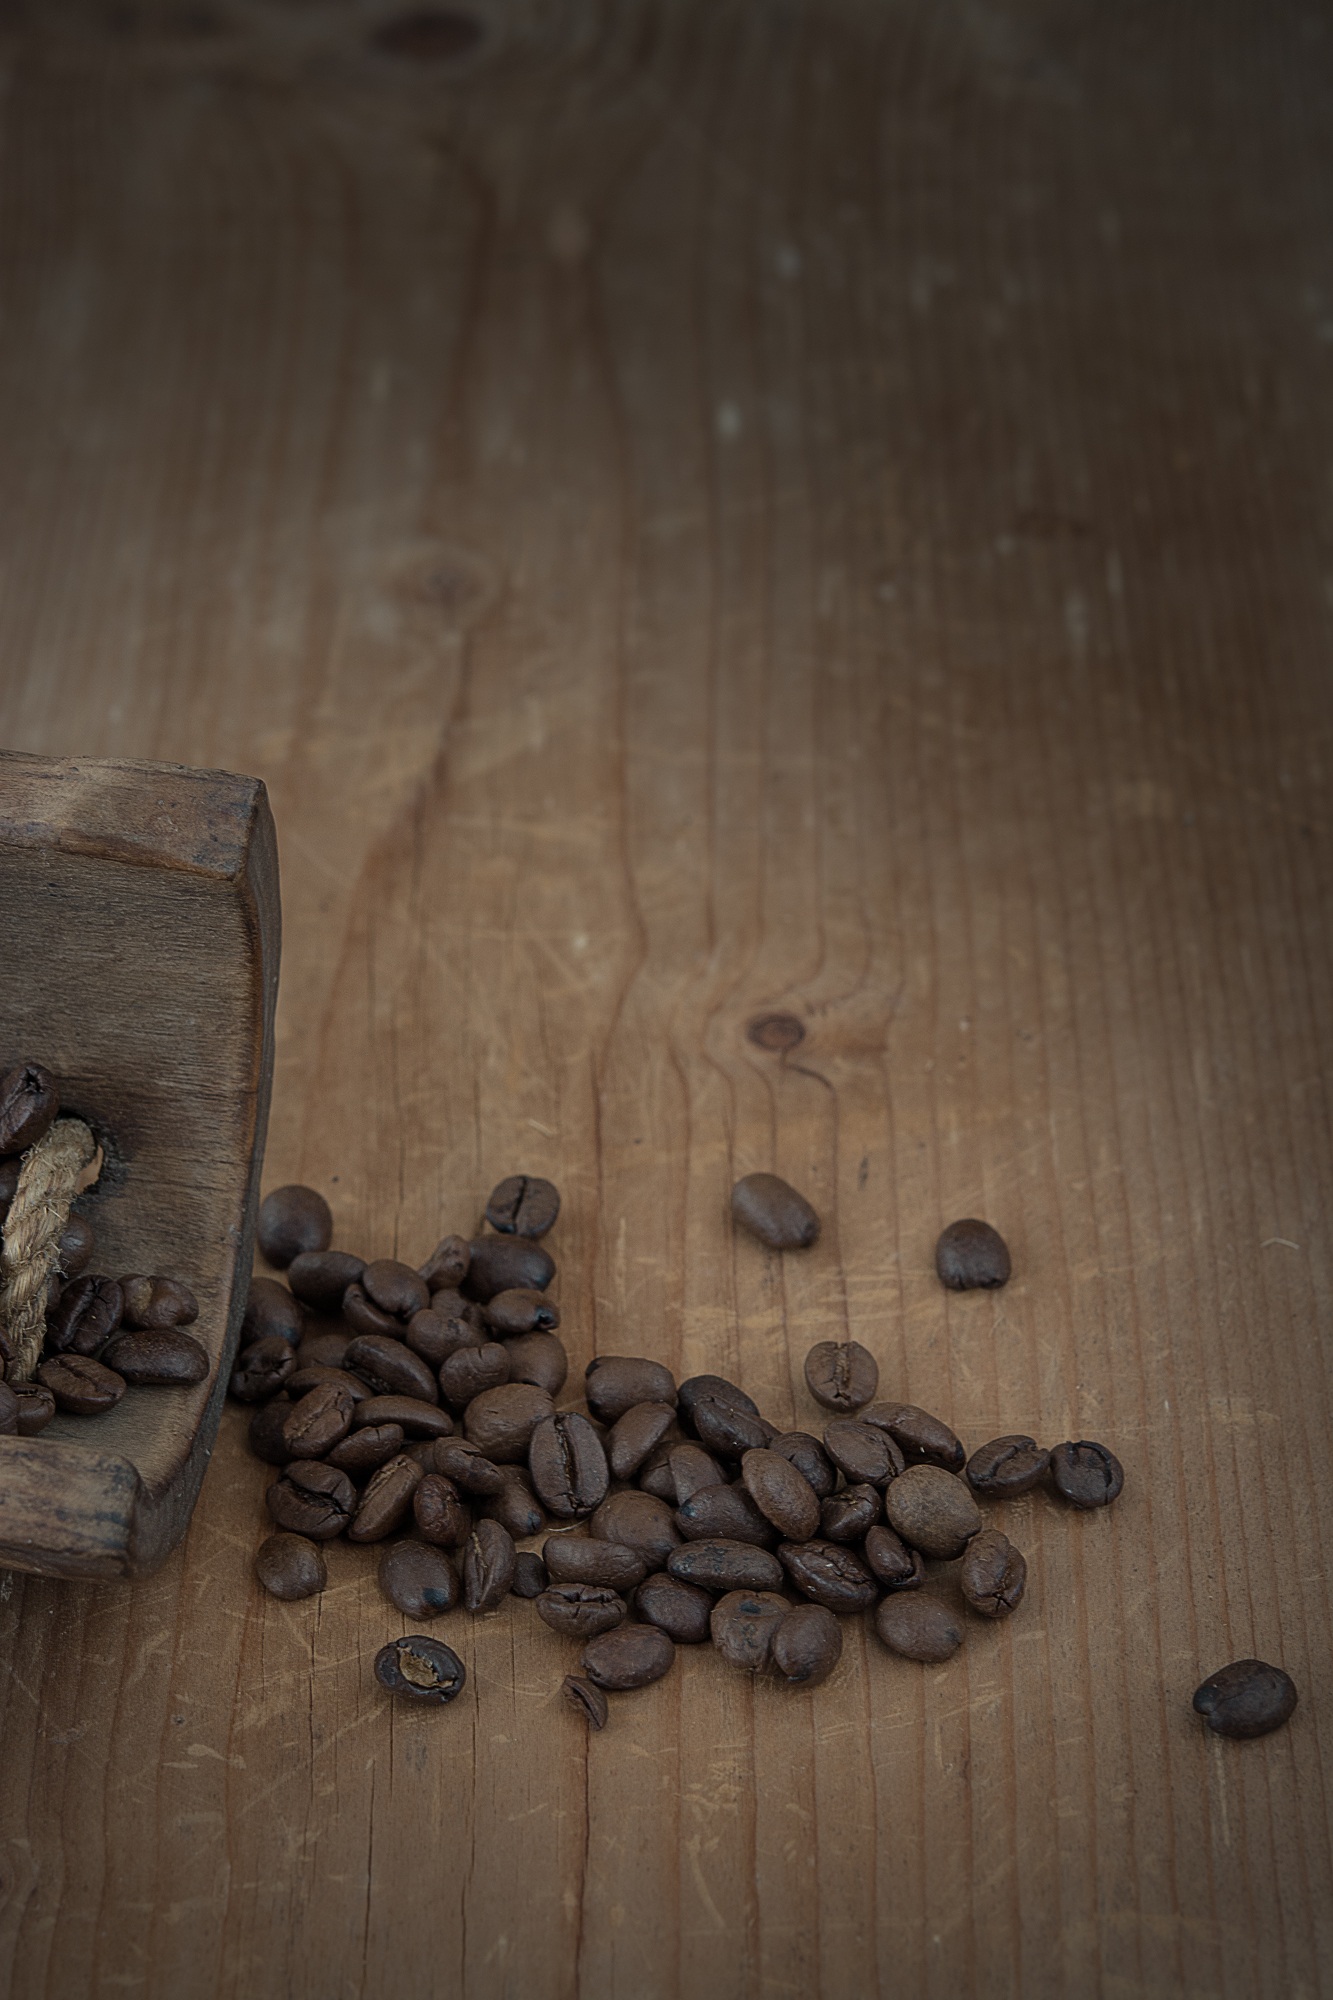
coffee, wood, leaf, floor, dark, brown, close, negative space, caffeine, carving, natural product, text freedom, roasted, coffee beans, flooring